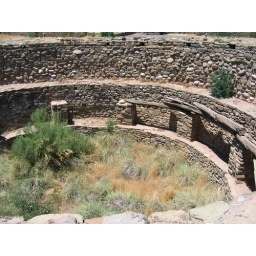
and the unusual domed roof sitting on stone pillars in this kiva.